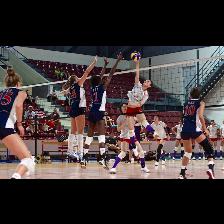
Label: Human